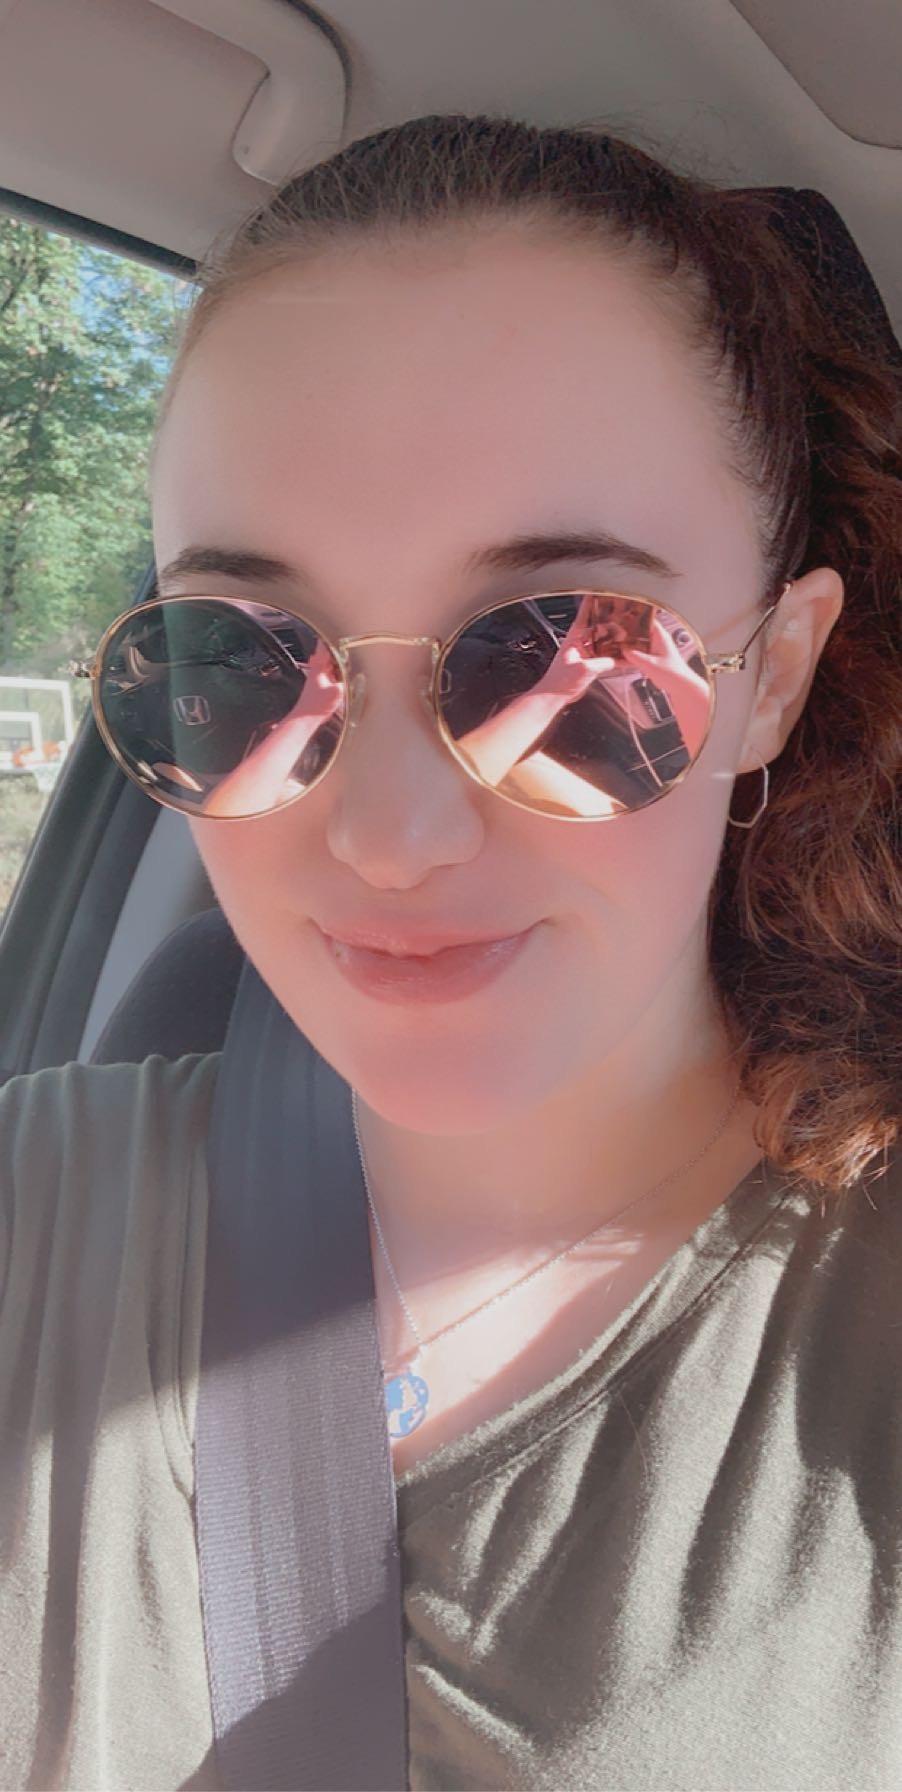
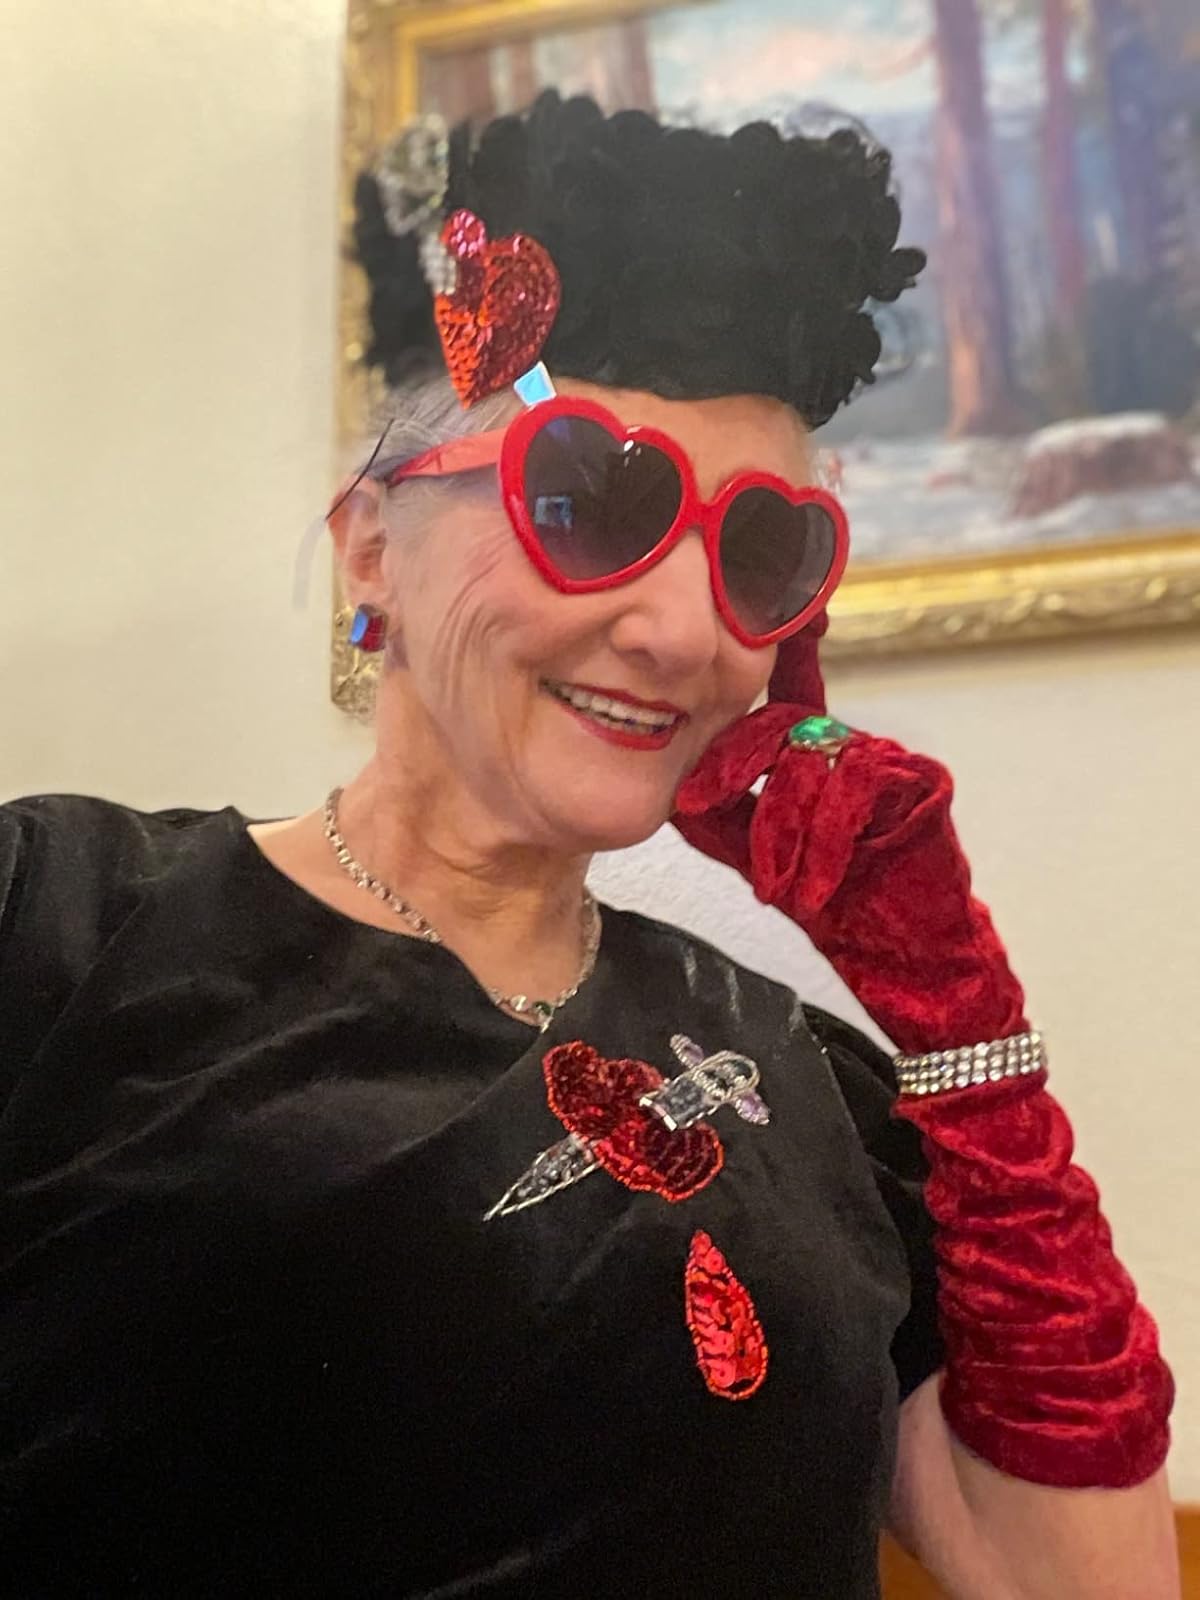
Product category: accessories_sunglasses
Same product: no